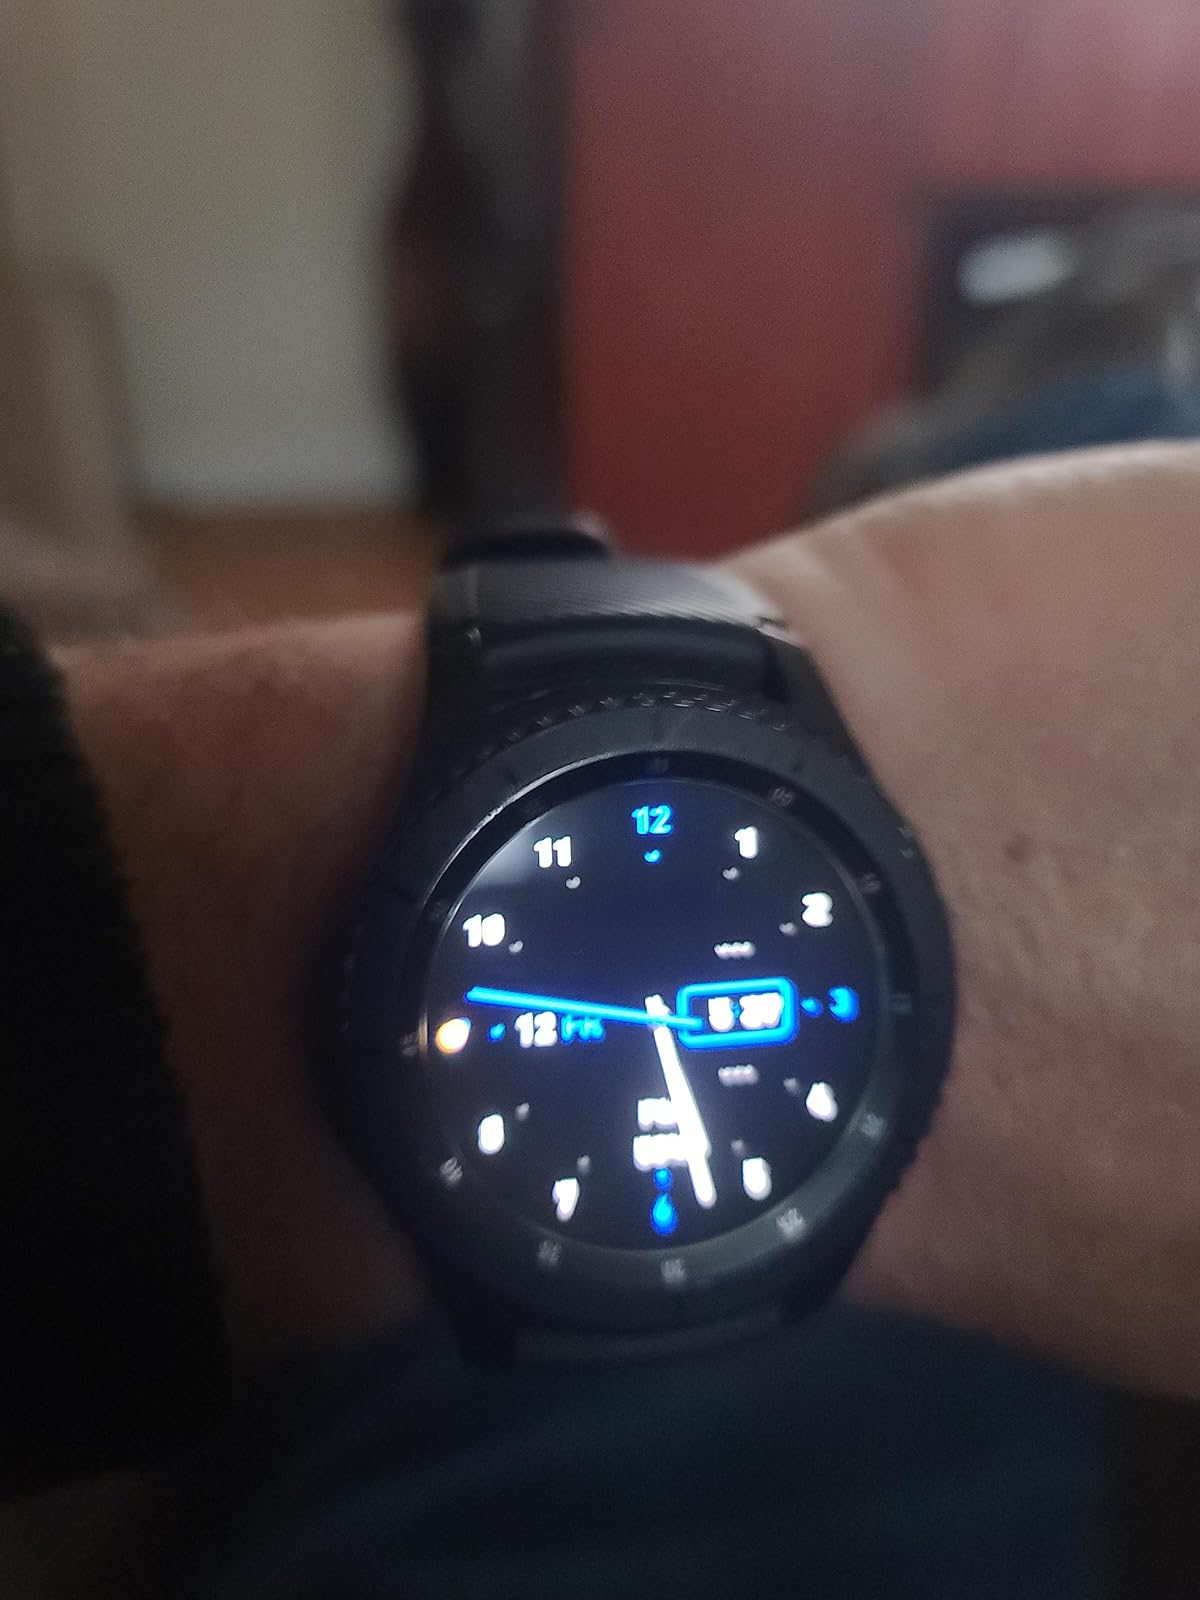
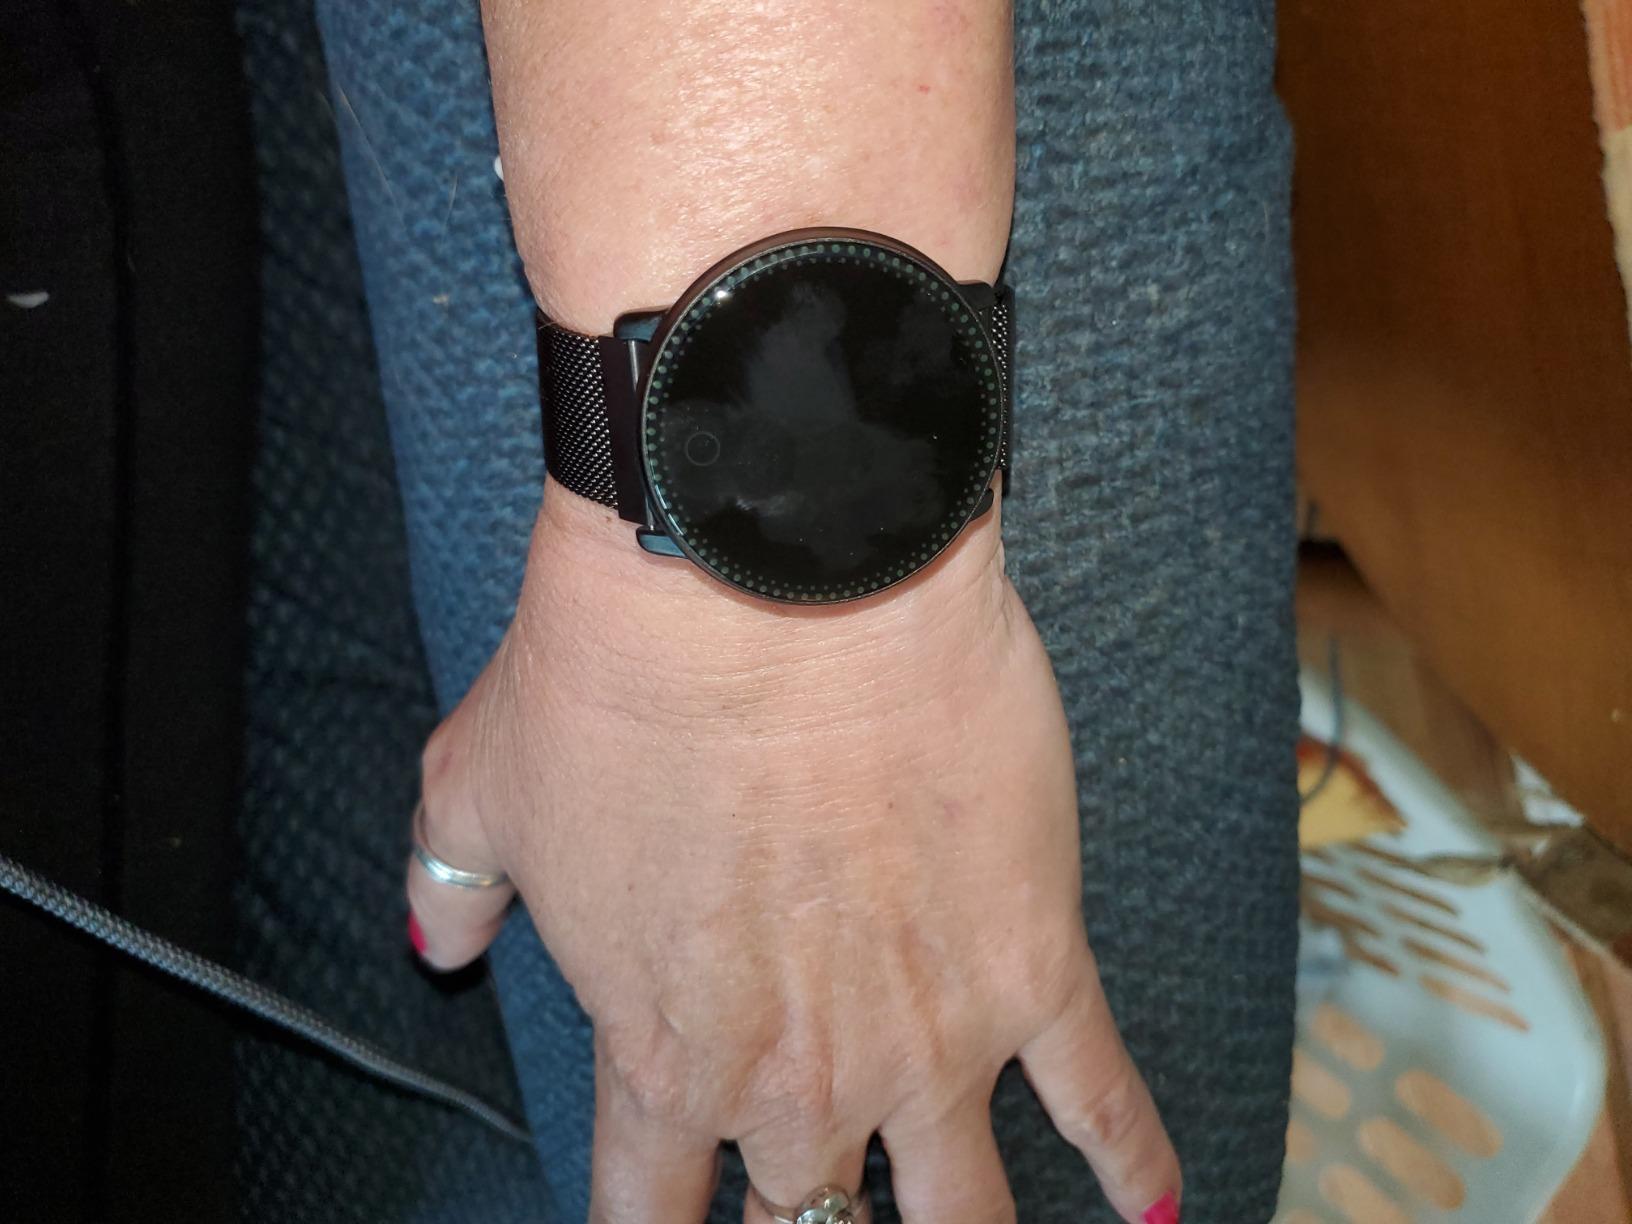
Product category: smartwatch
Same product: no